Weifang railway station

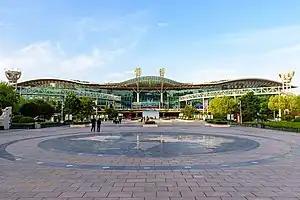
North facade

The Weifang railway station is a railway station in Weicheng District, Weifang, Shandong. It currently lies on the Qingdao–Jinan passenger railway (running CRH and passenger trains) and Qingdao–Jinan railway (running cargo trains and some passenger trains which give ways to CRH).First class seat